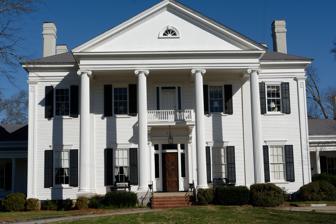
Building: Bailey-Tebault House
Country: United States of America
Year built: 1859
Historic house in Georgia, United States United States historic place Bailey-Tebault House U.S. National Register of Historic Places Location 633 Meriwether St., Griffin, Georgia Coordinates 33°14′39″N 84°16′25″W / 33.24417°N 84.27361°W / 33.24417; -84.27361 Area 4.5 acres (1.8 ha) Built 1859-1862 Architectural style Greek Revival NRHP reference No. 73002146 Added to NRHP March 20, 1973 The Bailey-Tebault House , located at 633 Meriwether St. in Griffin, Georgia , is a Greek Revival -style mansion which was built during 1859–1862.  It was listed on the National Register of Historic Places in 1973. It was deemed an "exceptionally fine Greek Revival home in the piedmont region of Georgia. The quality of its detailing and the proportions of its composition, as well as its commanding location, contribute to its distinction."  The house consists of a square two-story section with a hipped roof and projecting one-story wings, also with hipped roofs.  It has a two-story, three-bay, four-column portico surmounted by a pediment .  "Above this portico and around the entire central portion of the house is a strongly projecting cornice and a simple, precisely delineated entablature ." The design of the house may have been inspired by a frontispiece illustration in architect Minard LaFever 's "Design of a Country Villa".  Its completion was delayed because mill work ordered from Philadelphia could not be delivered due to the Union blockade of the south in the American Civil War . In 2018 it houses the Griffin/Spalding Historical Society. References